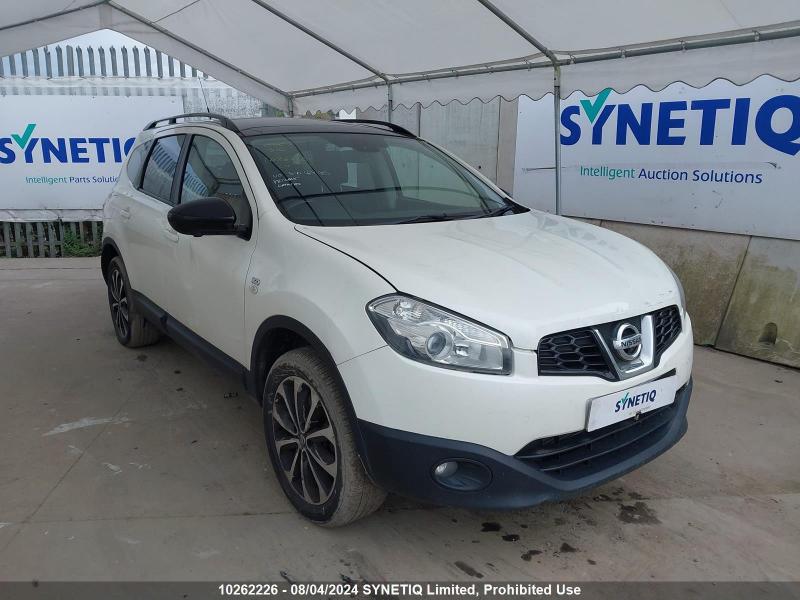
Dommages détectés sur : capot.
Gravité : mineur